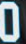
Number: 0